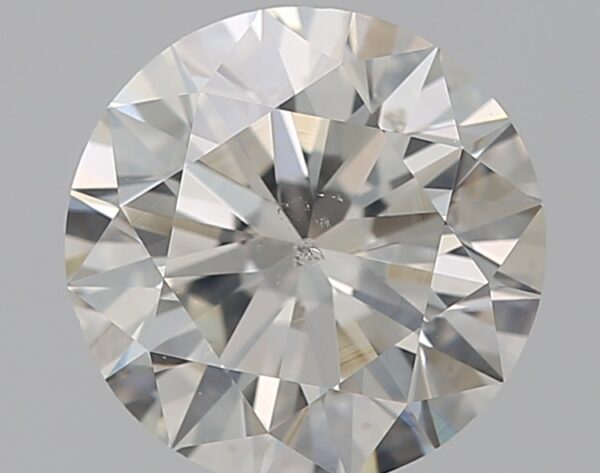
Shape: round
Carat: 1.2
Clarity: SI2
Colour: I
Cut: EX
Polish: EX
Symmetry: EX
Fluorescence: N
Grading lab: GIA
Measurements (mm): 6.78 x 6.82 x 4.2